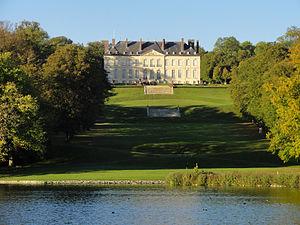
Grand étang, Vertugadin et château du Haut. Domaine de Villarceaux, Chaussy, Val-d'Oise, France.
Le département du Val-d'Oise est une ancienne terre de tournage. Plus de 1000 œuvres audiovisuelles ont été tournées dans le département du Val-d'Oise depuis 1901, dont plus de 400 depuis 1950. Selon ces documents, le premier film tourné est Patineurs sur le lac d’Enghien, et le 1000ᵉ est Pauvre Richard, tourné en 2011. La multitude de tournages s'expliquerait notamment par la variété de paysages disponibles tant par les conditions fiscales avantageuses de tournage liées à la proximité avec Paris.
Le Domaine de Villarceaux se situe à Chaussy, village du Vexin français dans le Val-d'Oise, à 5 km de Maudétour-en-Vexin, 8 km de Magny-en-Vexin et à environ 65 km au nord-ouest de Paris. C'est un territoire de 800 ha comprenant diverses structures : un site historique avec deux châteaux, un golf, une structure d'accueil et d'hébergement dans l'ancienne bergerie rénovée, une ferme avec des terres cultivables et une partie boisée.